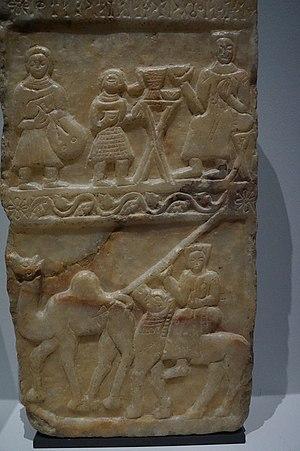
Stèle funéraire